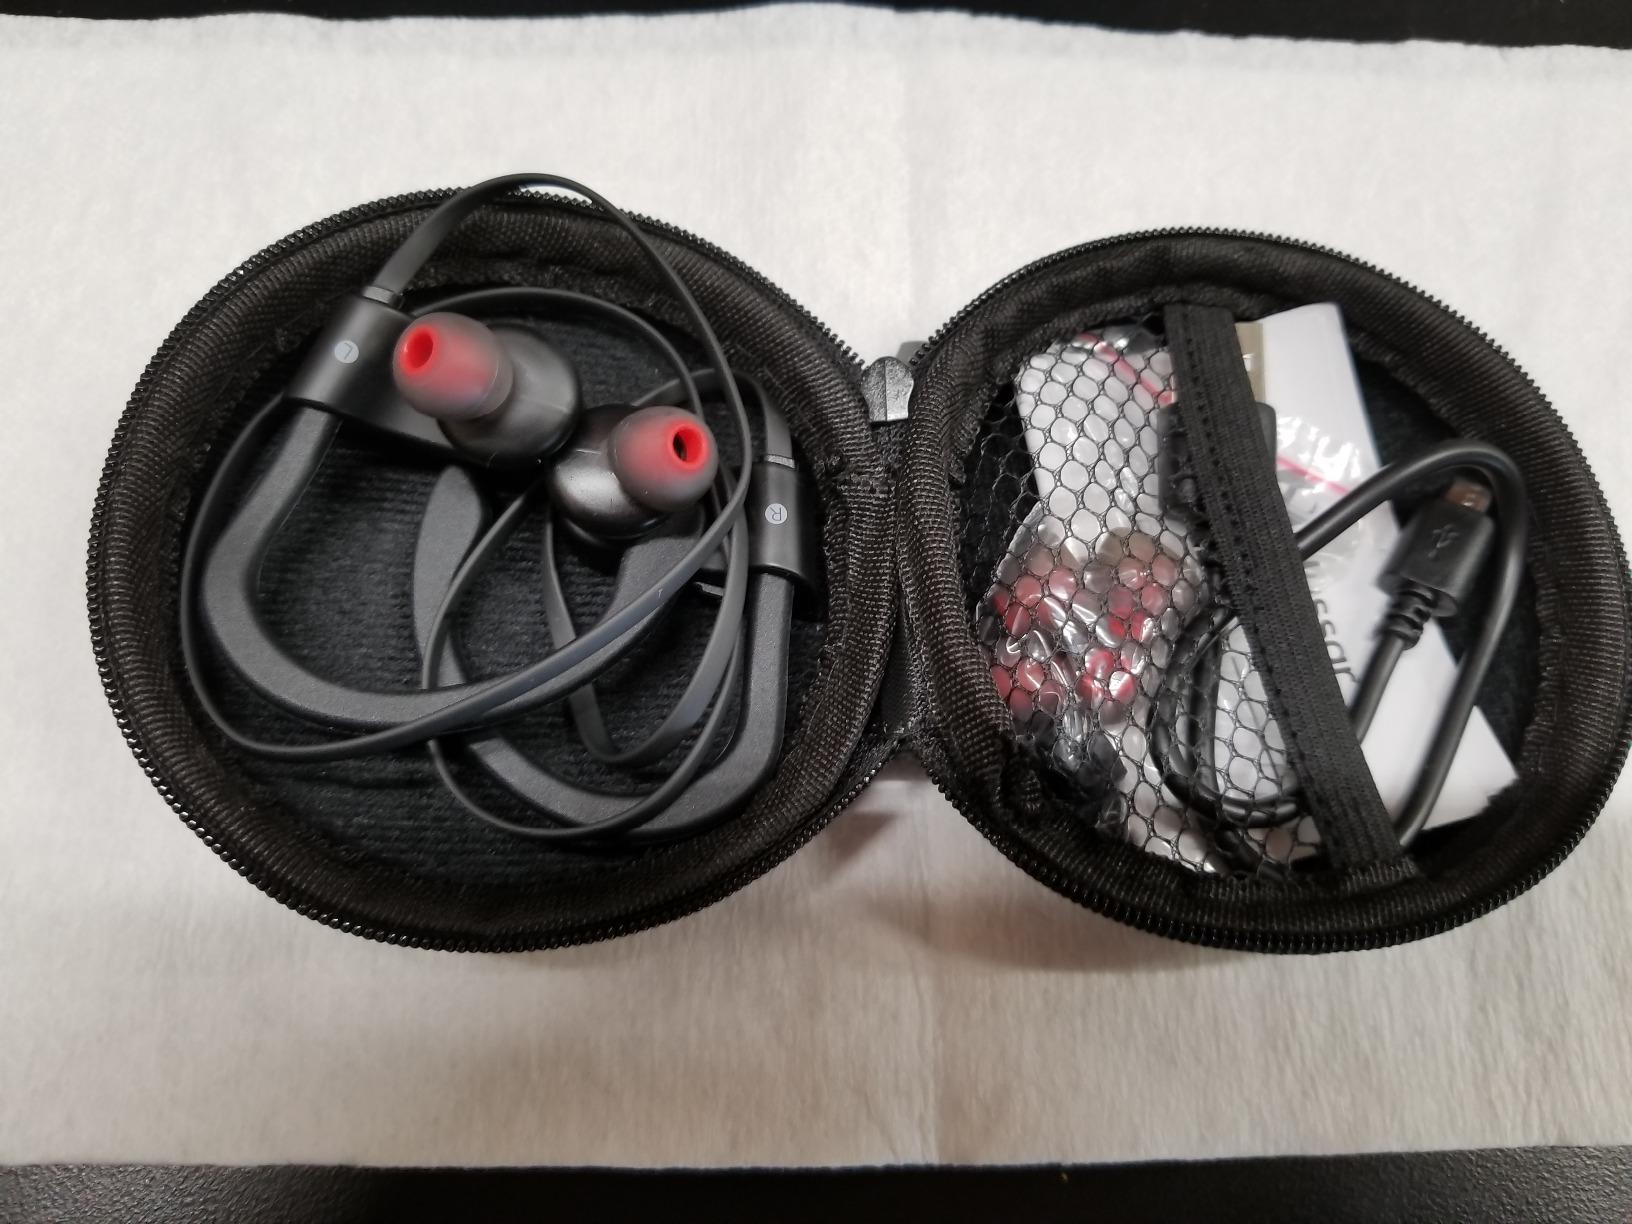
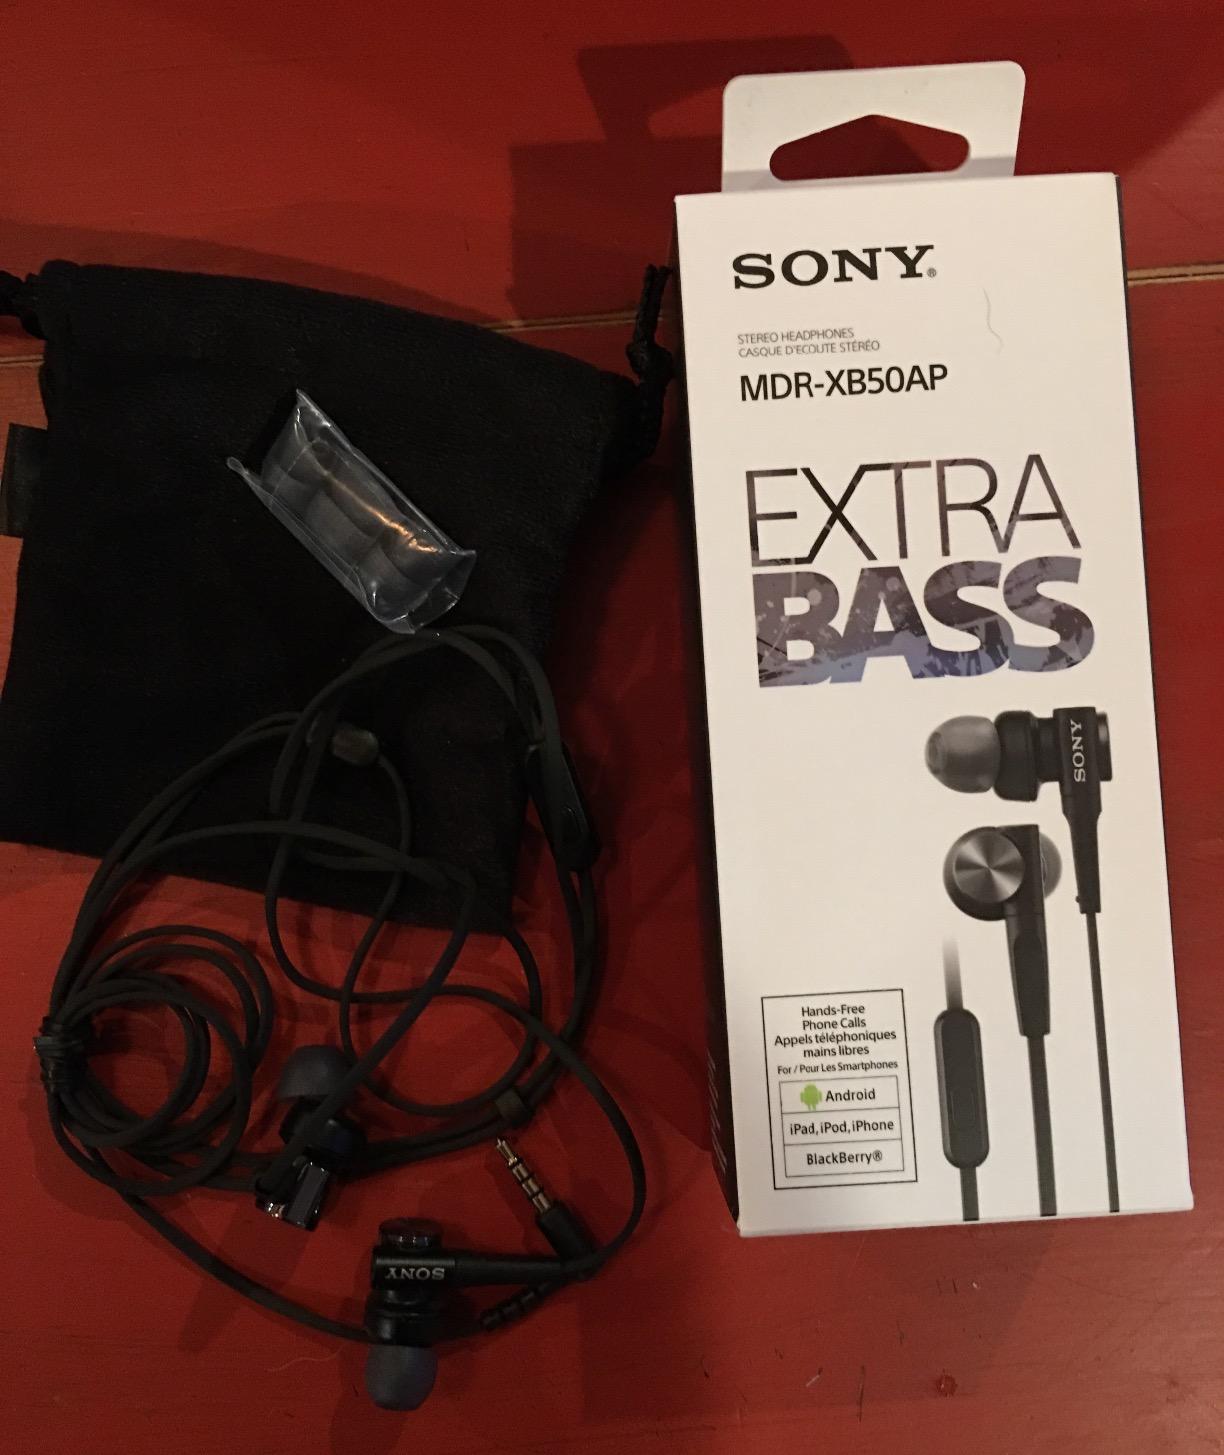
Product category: headphones
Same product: no